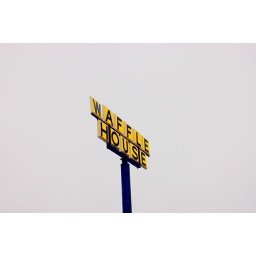
We were driving home from Memphis, we were in the car for about five minutes when we drove past the waffle house.